Question: How many sheds are shown?
Tambaya: Nawane adadin rumfa da aka nuna?
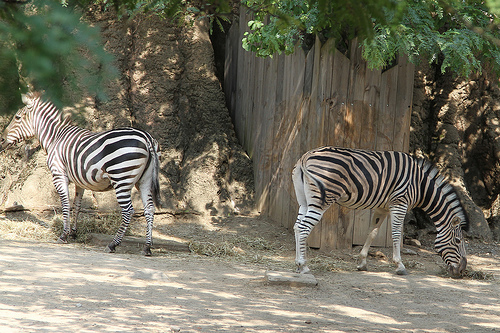
Answer: 1
Amsa: 1